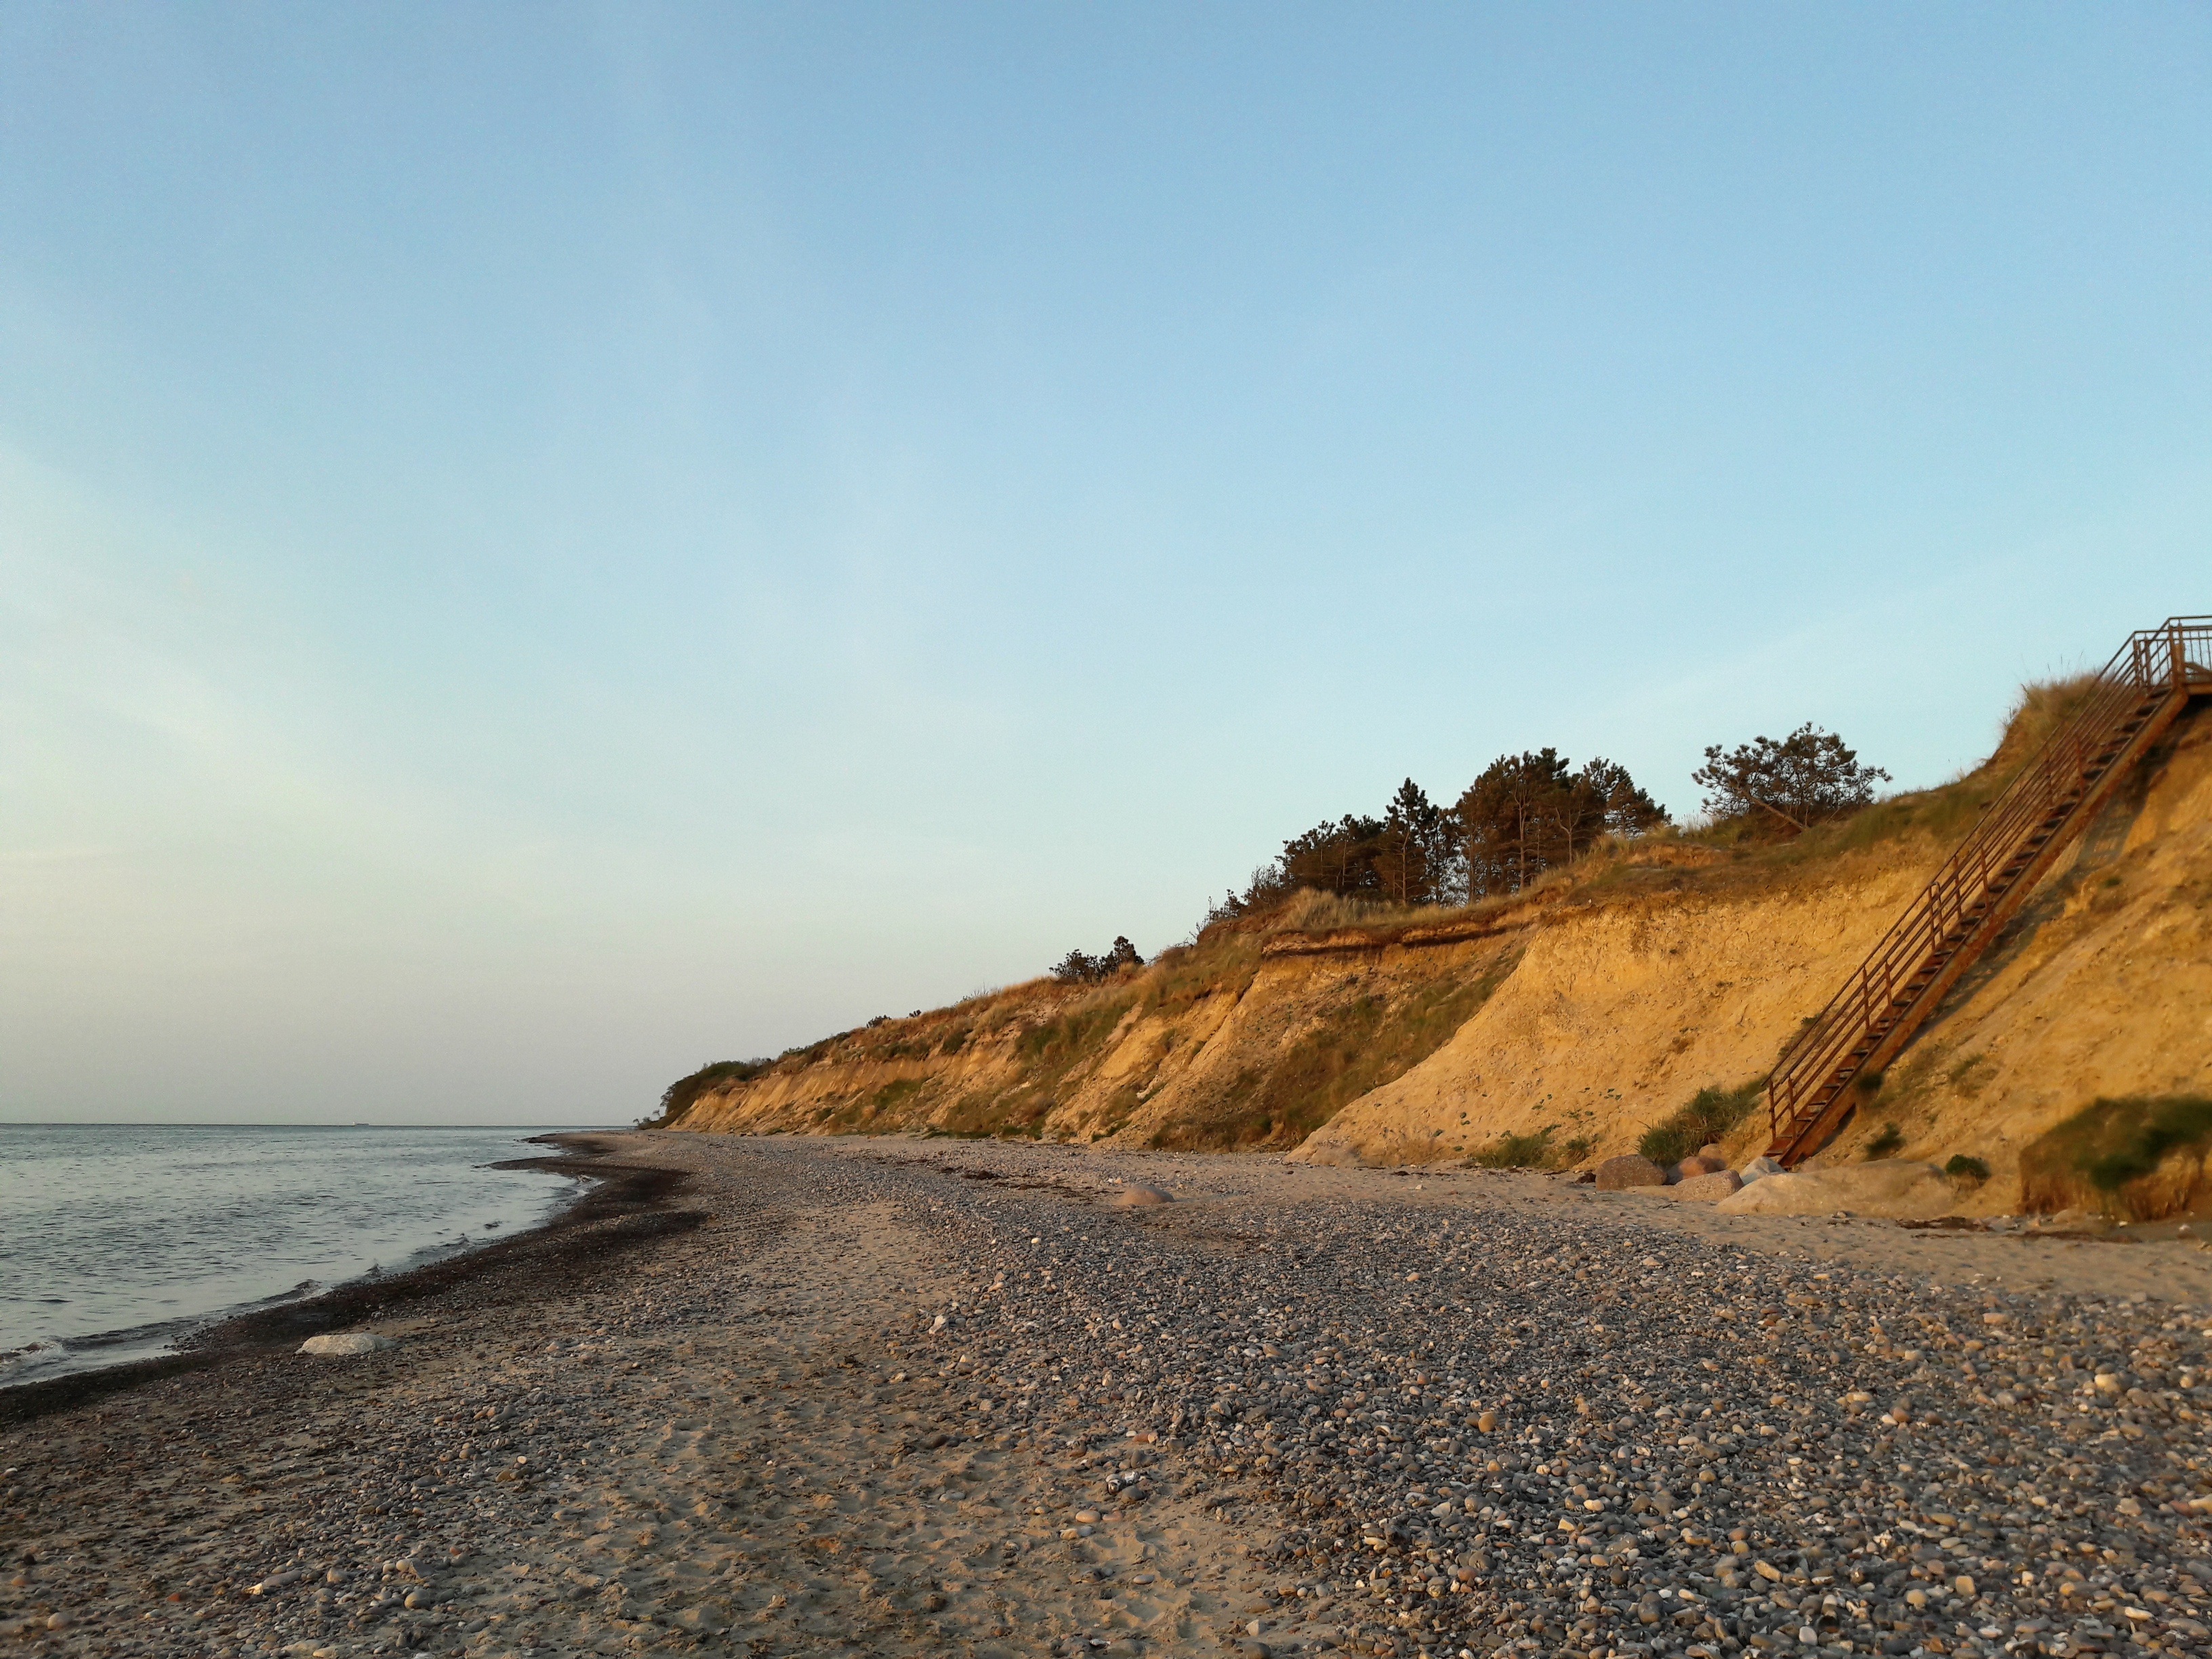
beach, landscape, sea, coast, sand, rock, ocean, horizon, hill, shore, wave, cliff, terrain, material, road trip, geology, badlands, cape, wadi, landform, rugen, natural environment, kreptitzer heath